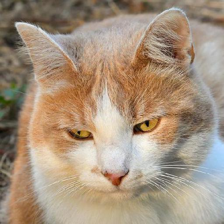
Label: animals